Corrugated box design

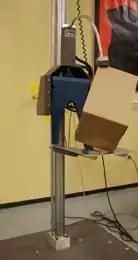
Laboratory drop test to determine ability to withstand rough handling

Several packaging texts discuss factors to consider in the design of packages. ASTM International has standards D6198, Standard Guide for Transport Packaging Design and D5639. Standard Practice for Selection of Corrugated Fiberboard Materials and Box Construction Based on Performance Requirements. These suggest factors including cost (materials, labor, capital), utility, package performance, machinability, marketing requirements, logistics factors, transport hazards (compression, impact, rupture, humidity, condensation, temperature, pilferage), regulations, and others.